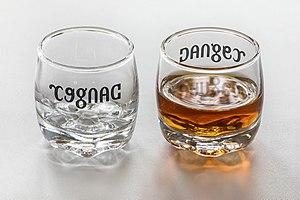
Ambigramme Cognac / Danger, symétrie axiale (miroir d'axe vertical), devant et derrière, sur un verre à shot (vide et plein). Avertissement humoristique relatif à la consommation d'alcool. Focus stacking à partir de 8 photographies.
Un ambigramme est la figure graphique d'un mot dont la représentation suscite une double lecture. Un ambigramme doit ainsi pouvoir se lire selon différents points de vue, en particulier par symétrie centrale, par symétrie axiale, ou parce que le lecteur fixe son attention sur différents éléments de la représentation. La double lecture d'un ambigramme peut donner le même mot, ou un autre mot.